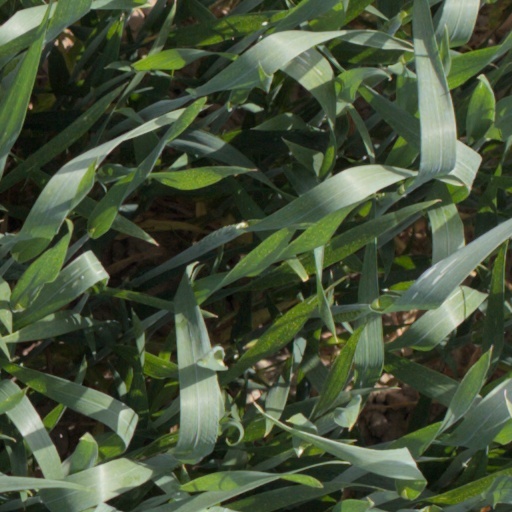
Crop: wheat